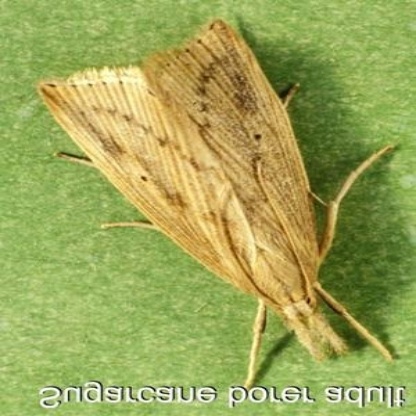
Nhãn: Sâu đục thân (Rice yellow stem borer)